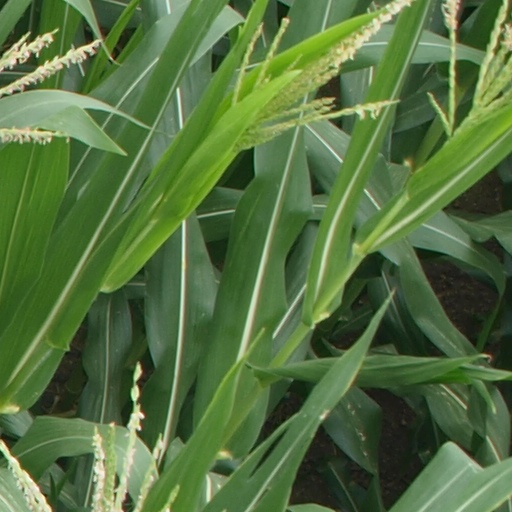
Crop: maize; corn